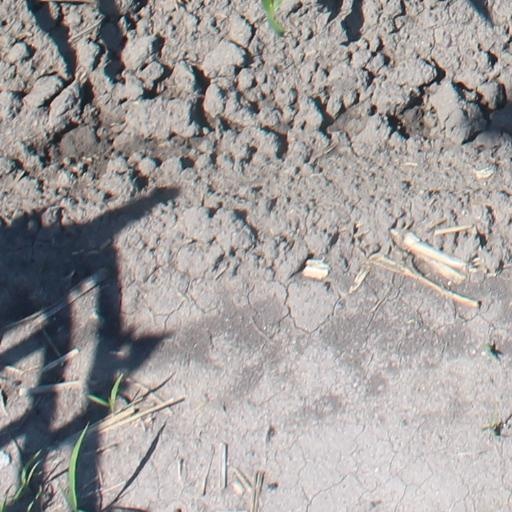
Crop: maize; corn